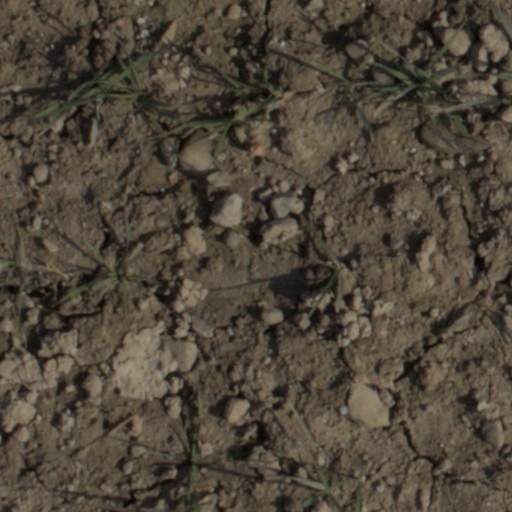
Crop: wheat